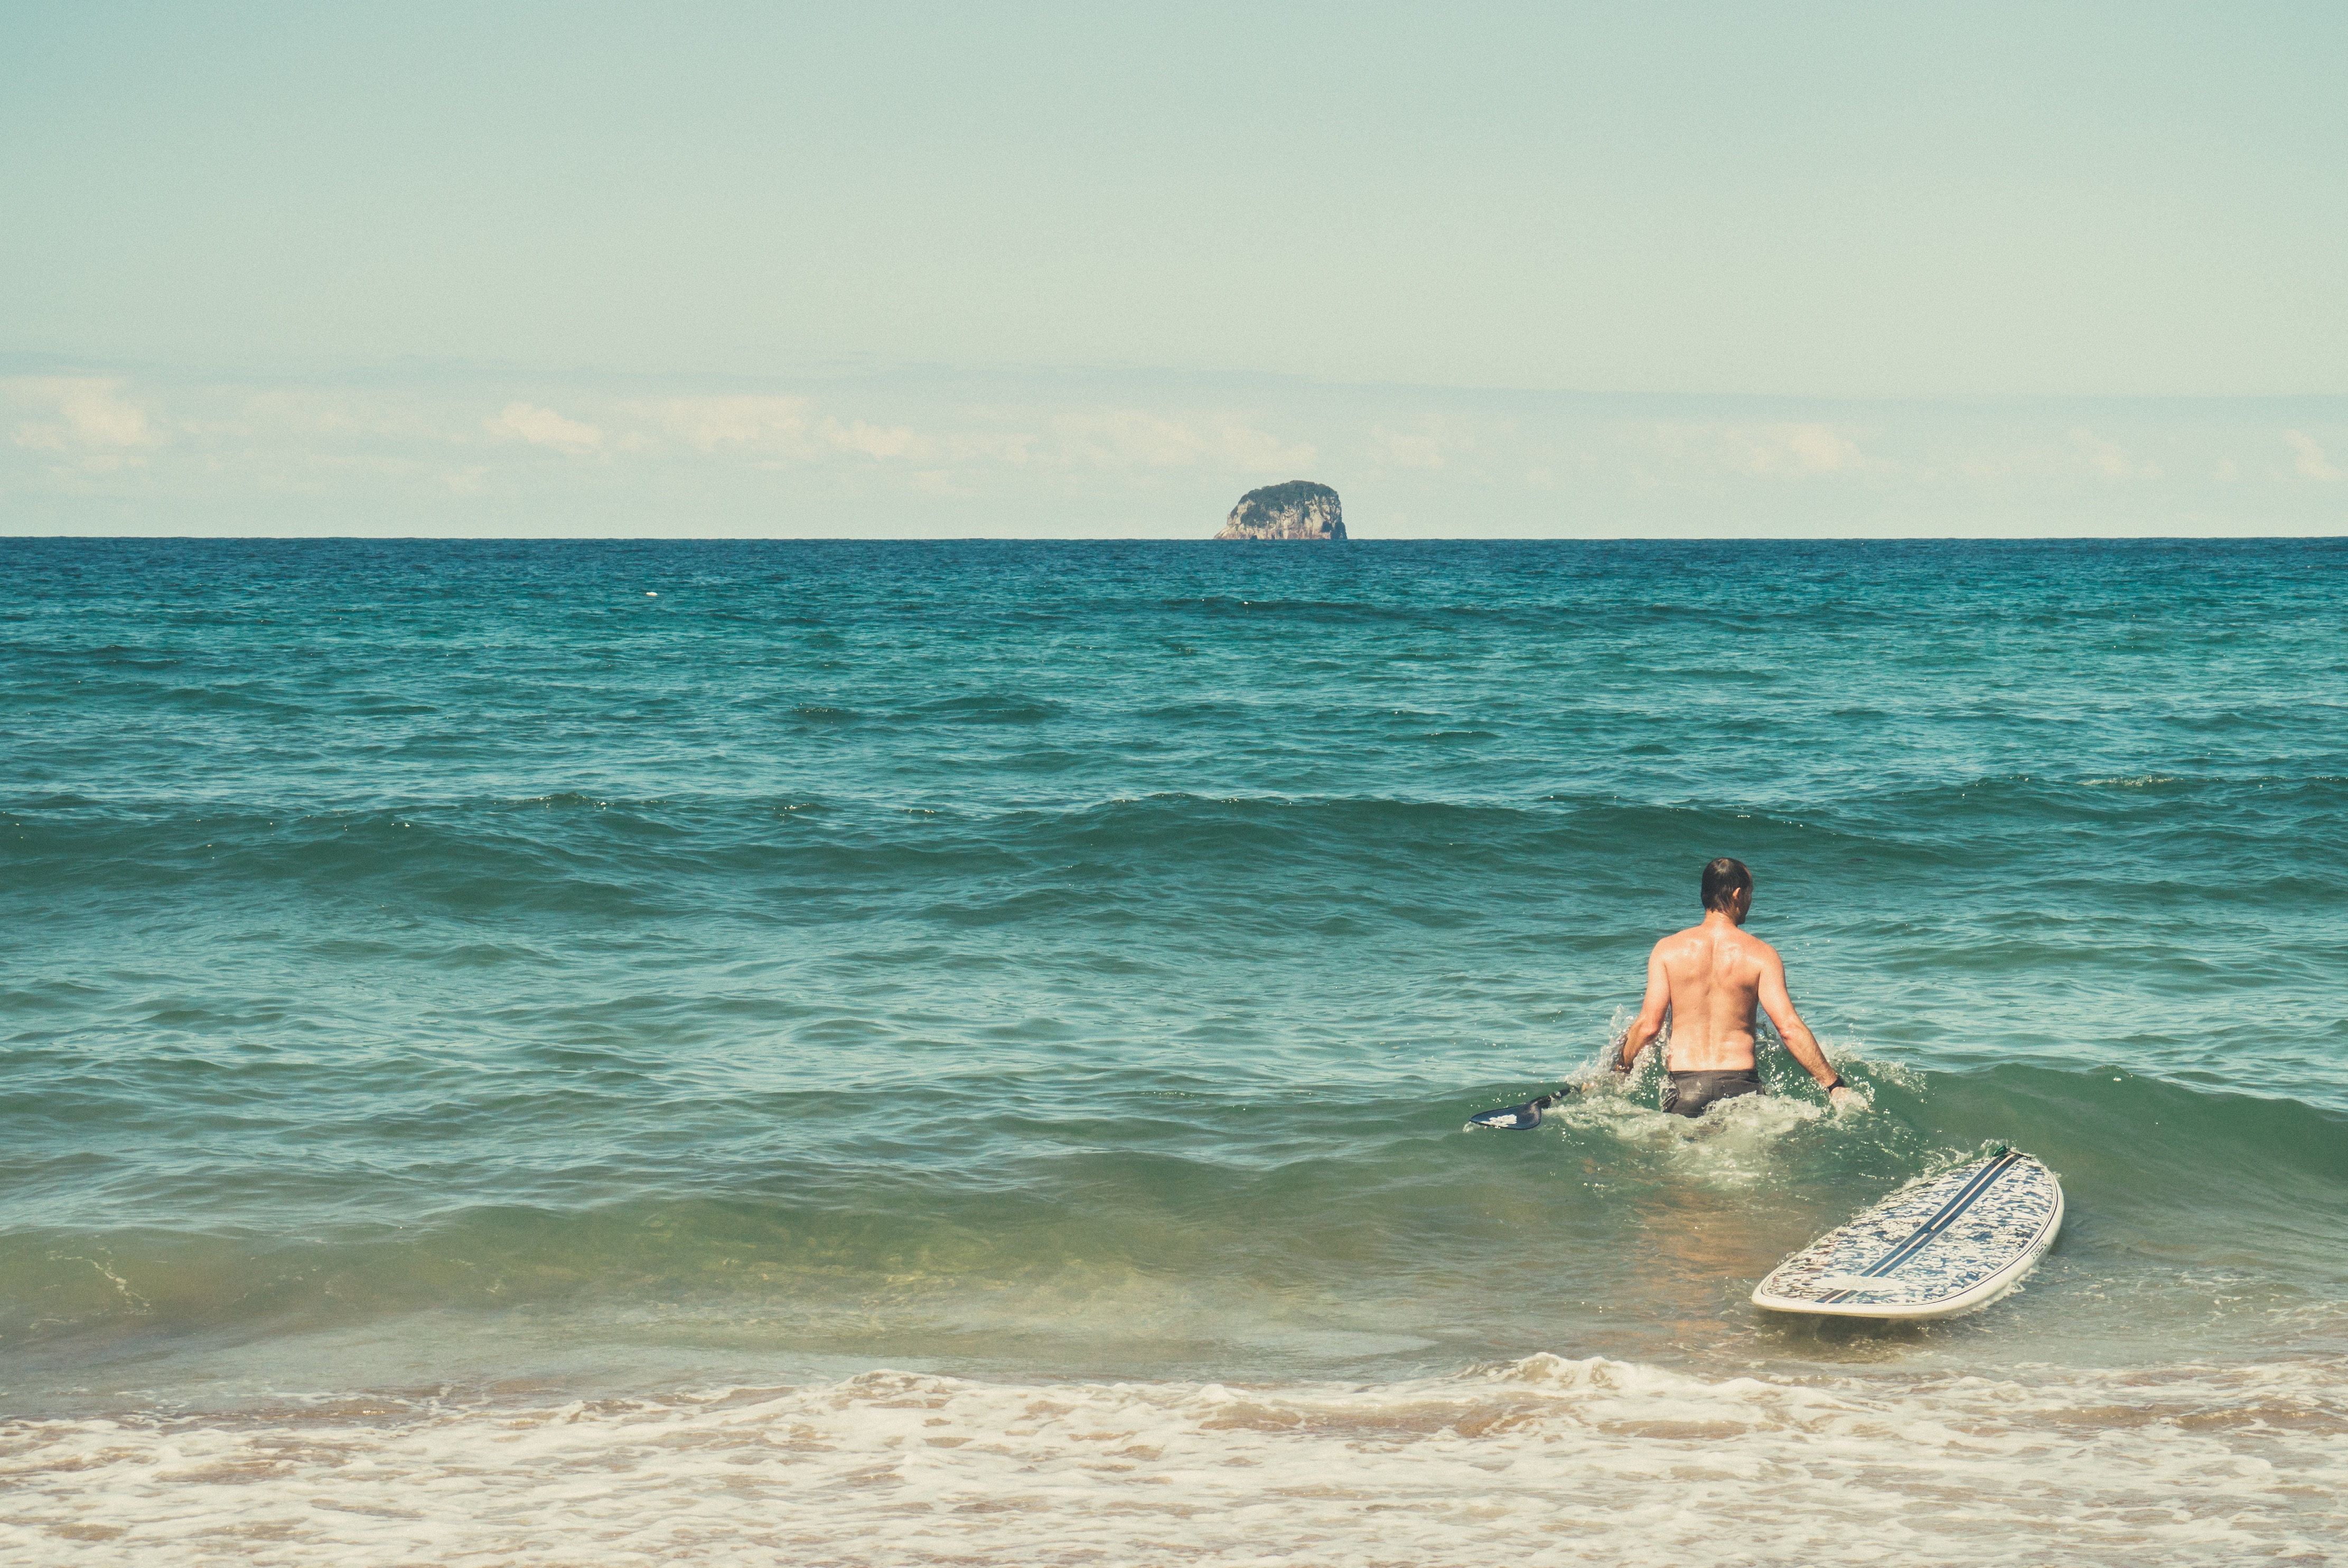
beach, sea, coast, sand, ocean, horizon, shore, wave, vacation, surf, surfing, surfboard, bay, body of water, cape, wind wave, boardsport, surfing equipment and supplies